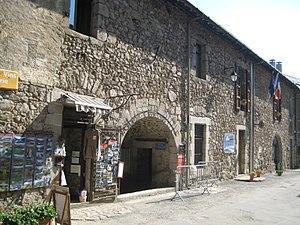
Mairie de Mont-Louis